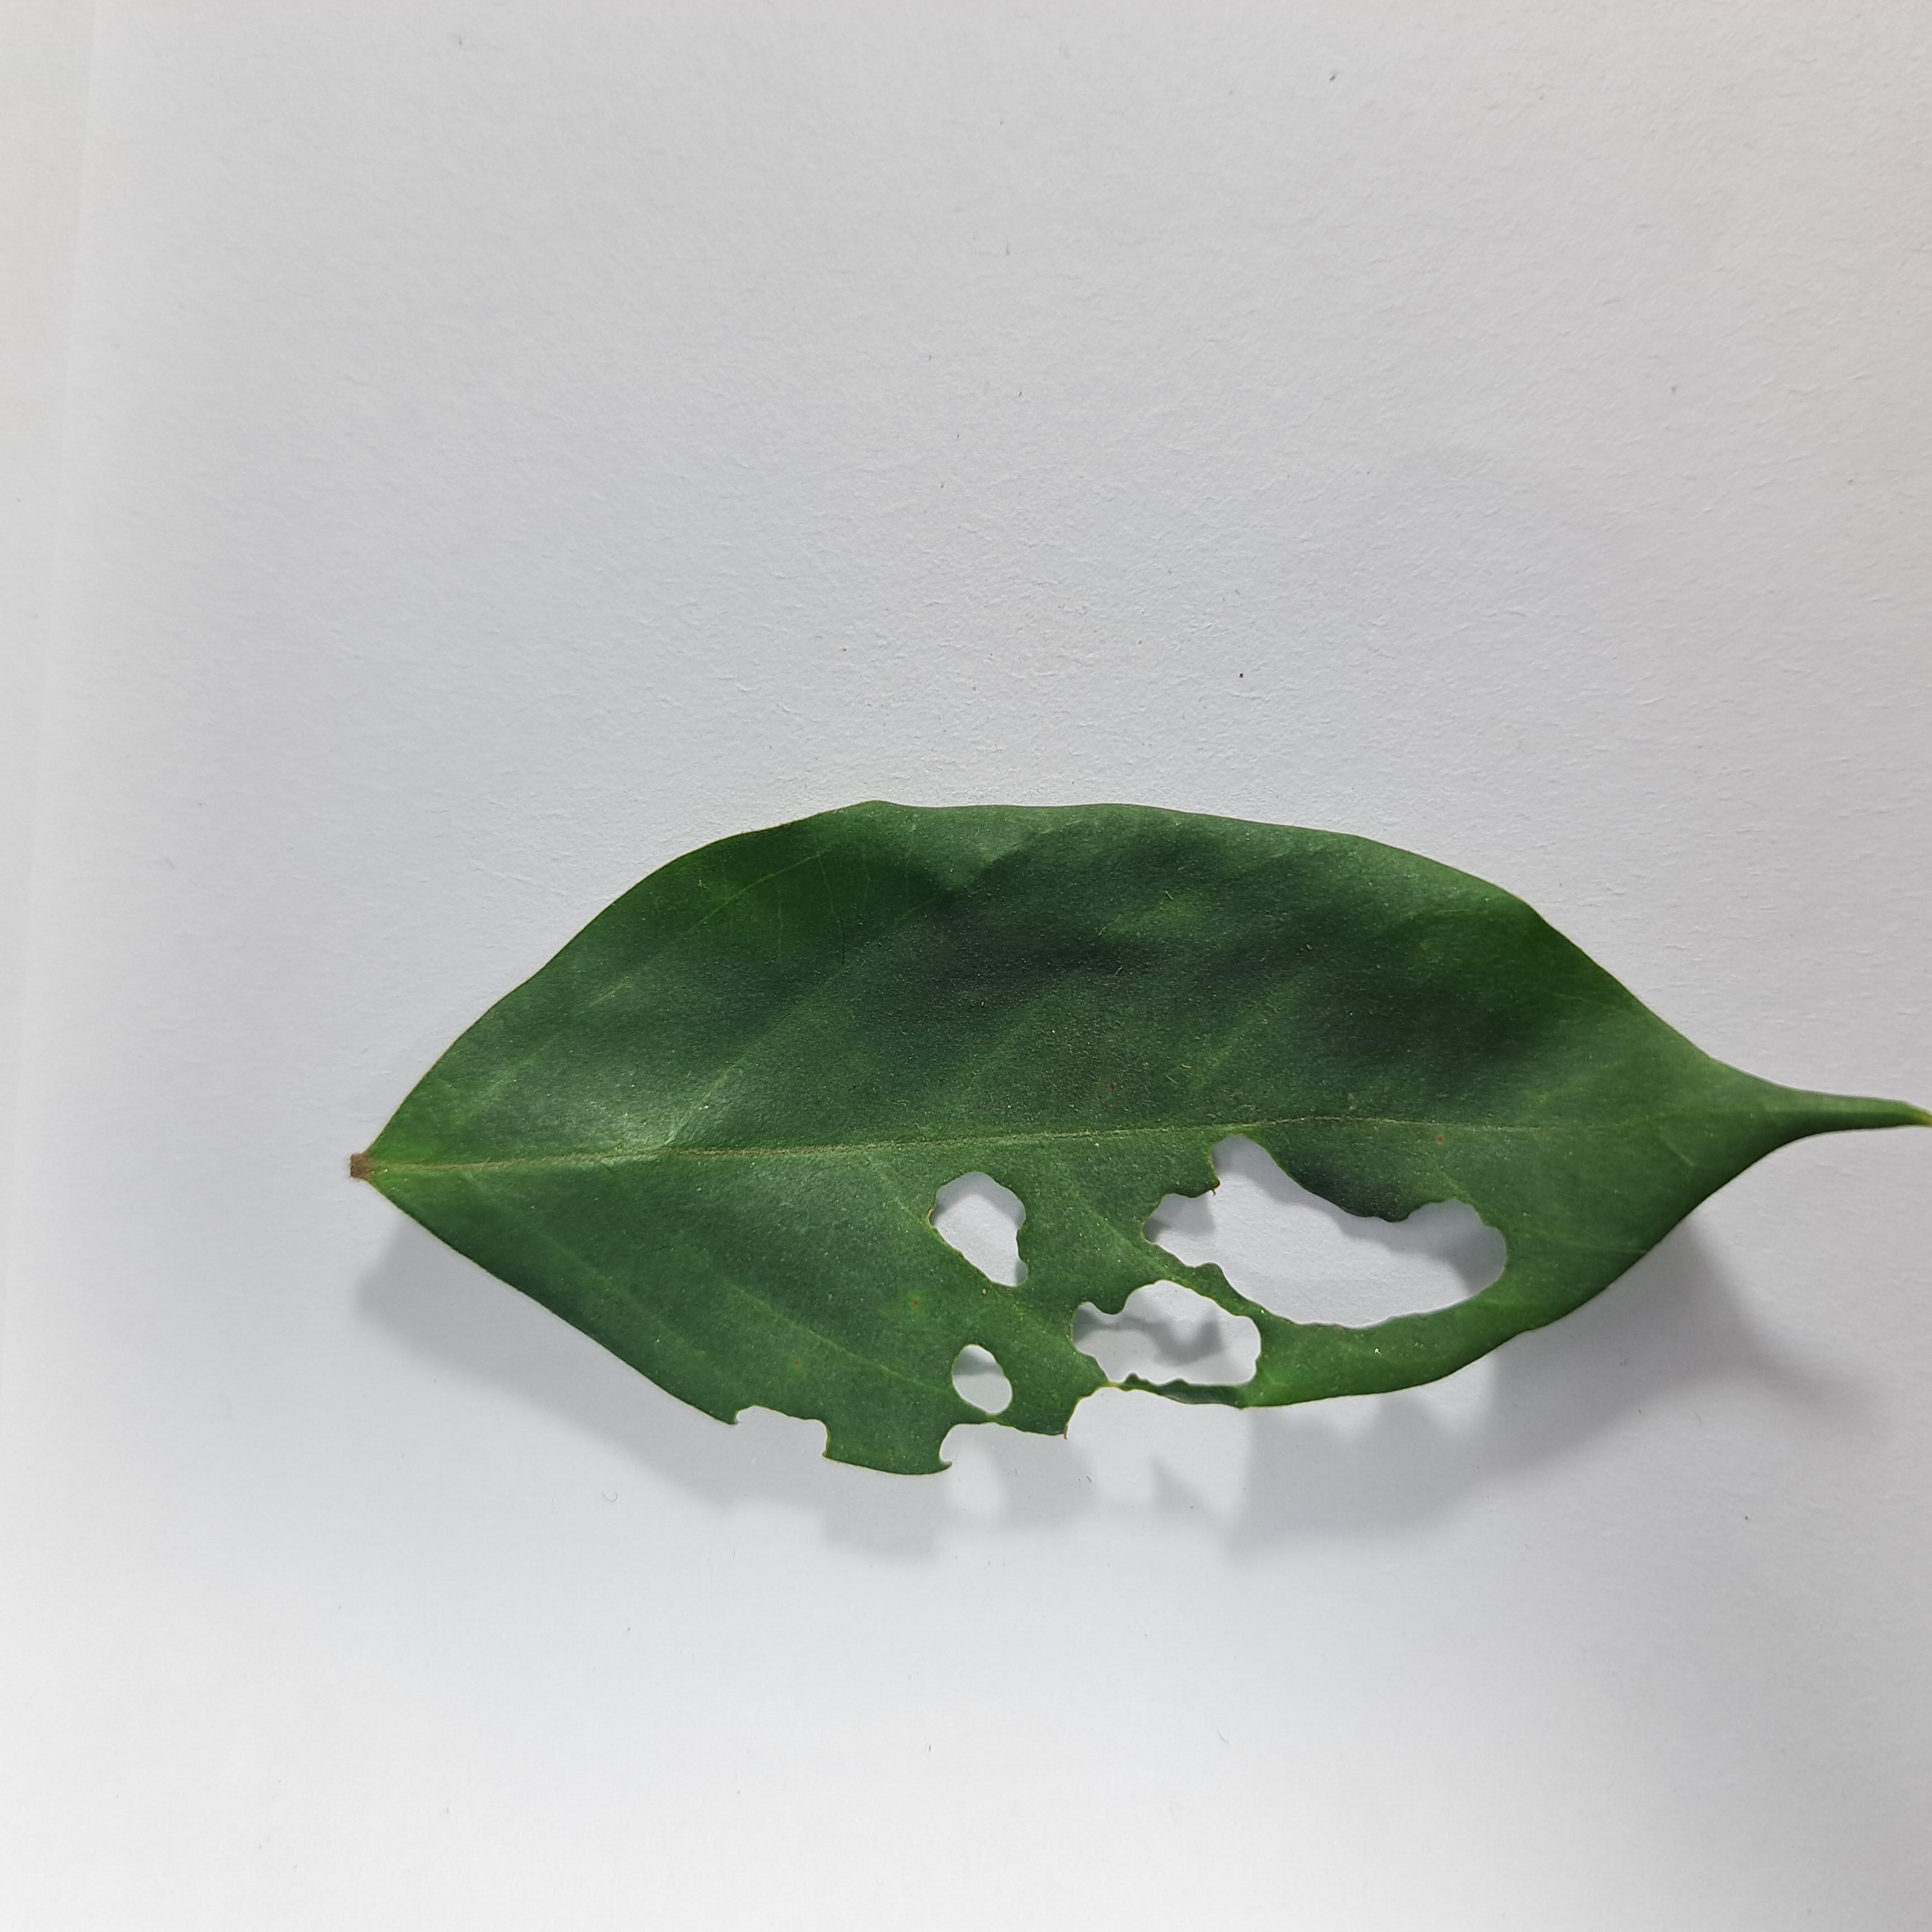
Label: Insect Hole leaves